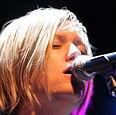
Age: 28